Augsburg

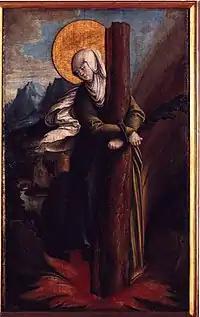
Saint Afra

Augsburg has seven stations, the Central Station ("Hauptbahnhof"), Hochzoll, Oberhausen, Haunstetterstraße, Morellstraße, Messe and Inningen. The Central Station, built from 1843 to 1846, is Germany's oldest main station in a large city still providing services in the original building. It is currently being modernised and an underground tram station is built underneath it. Hauptbahnhof is on the Munich–Augsburg and Ulm–Augsburg lines and is connected by ICE and IC services to Munich, Berlin, Dortmund, Frankfurt, Hamburg and Stuttgart. As of December 2007, the French TGV connected Augsburg with a direct High Speed Connection to Paris. In addition EC and night train services connect to Amsterdam, Paris and Vienna and connections will be substantially improved by the creation of the planned Magistrale for Europe.